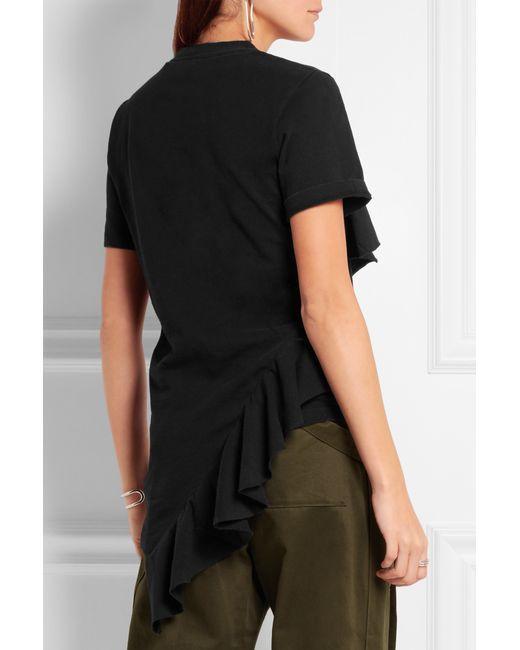
Wunderschönes schwarzes Damenhemd mit brauner Baggyhose für Damen